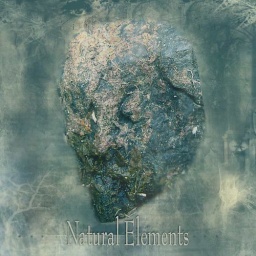
this is a face I found in a rock inan old river bed